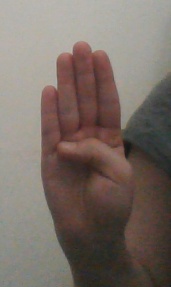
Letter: kaaf